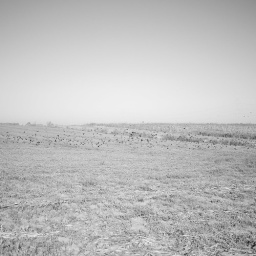
black birds in a farmer's field